Edward Solomon

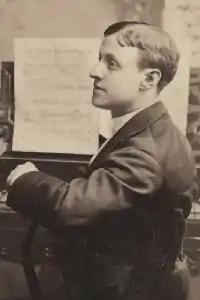
Edward Solomon

Edward Solomon (25 July 1855 – 22 January 1895) was an English composer, conductor, orchestrator and pianist. He died at age 39 by which time he had written dozens of works produced for the stage, including several for the D'Oyly Carte Opera Company, including "The Nautch Girl" (1891). Early in his career, he was a frequent collaborator of Henry Pottinger Stephens. He had a bigamous marriage with Lillian Russell in the 1880s.